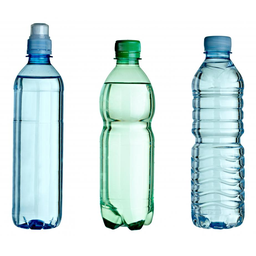
Label: plastic